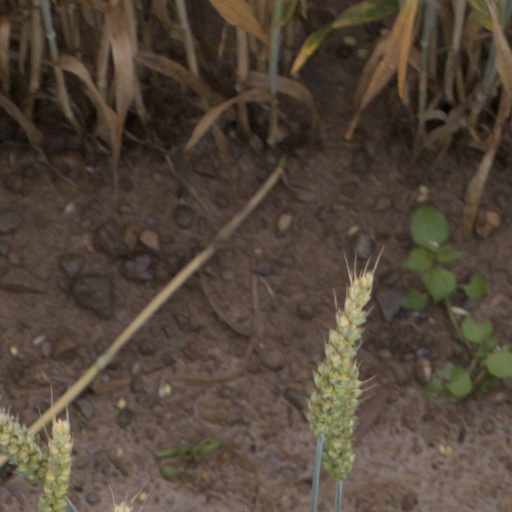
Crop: wheat